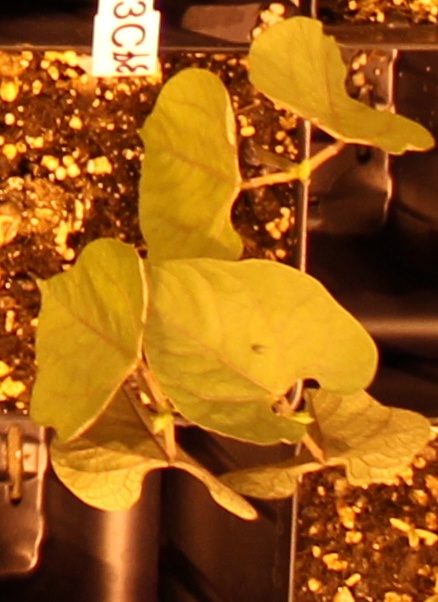
Label: Blackbean